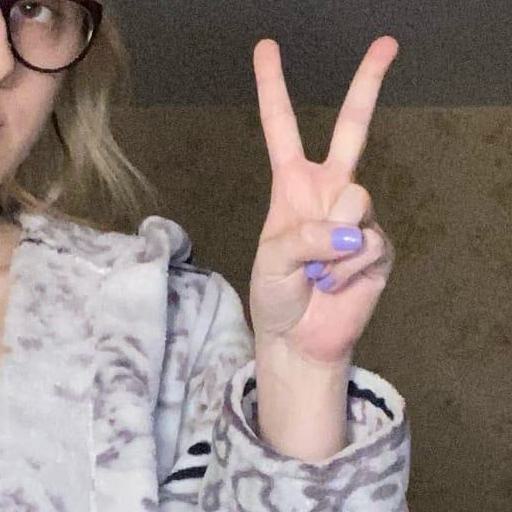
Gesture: peace